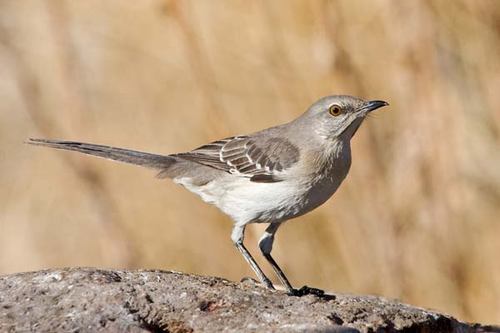
this bird is mostly light brown and has a white under belly, black and brown eyes and a black bill.
small pudgy tannish brown colored bird with an off white belly and dark brown wings with white wingbars.
this bird is light brown with a white belly and abdomen, and white tipped wings.
small bird with a white belly, gray coverts and long gray rectrices.
this bird has a brown wing, a tan crown, and long legs
this bird has wings that are grey and has a white belly
this bird has wings that are grey and has a white bellya small bird that is a light grey color with a short, pointed, black beak.
this is a brownish-gray bird with a long tail and long tarsus, as well as a light gray belly and abdomen.
this small bird has a white and gray chest with a yellow eyering and a short, curved bill.
Species: Sage Thrasher